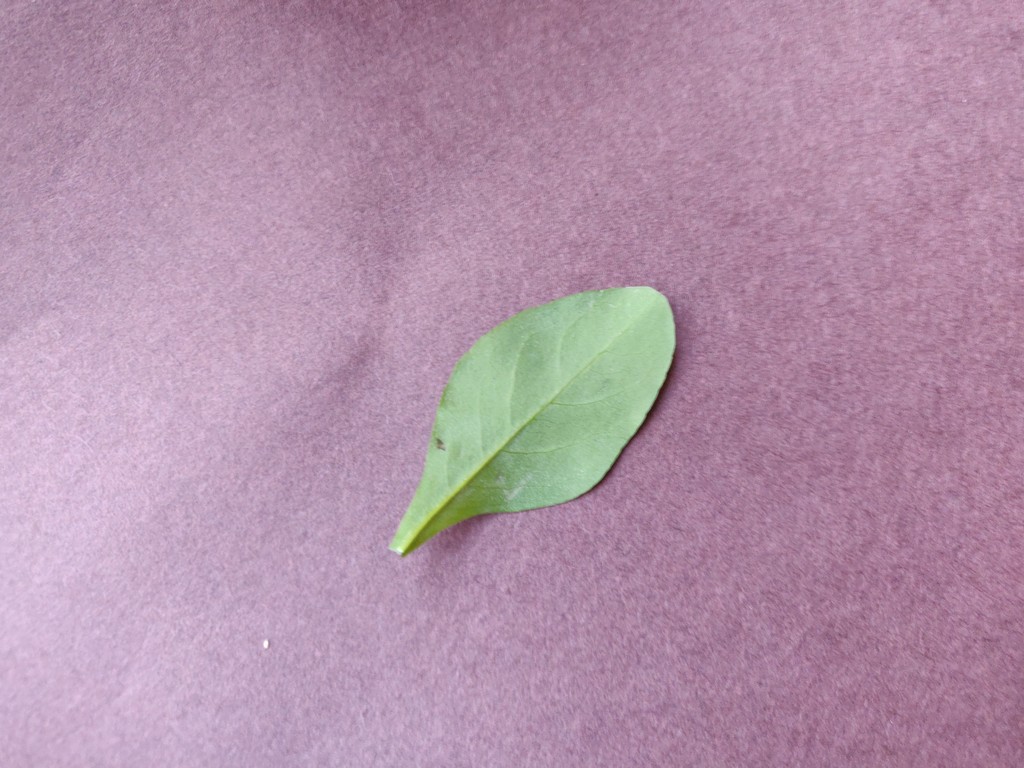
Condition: Healthy
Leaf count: single
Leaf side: back